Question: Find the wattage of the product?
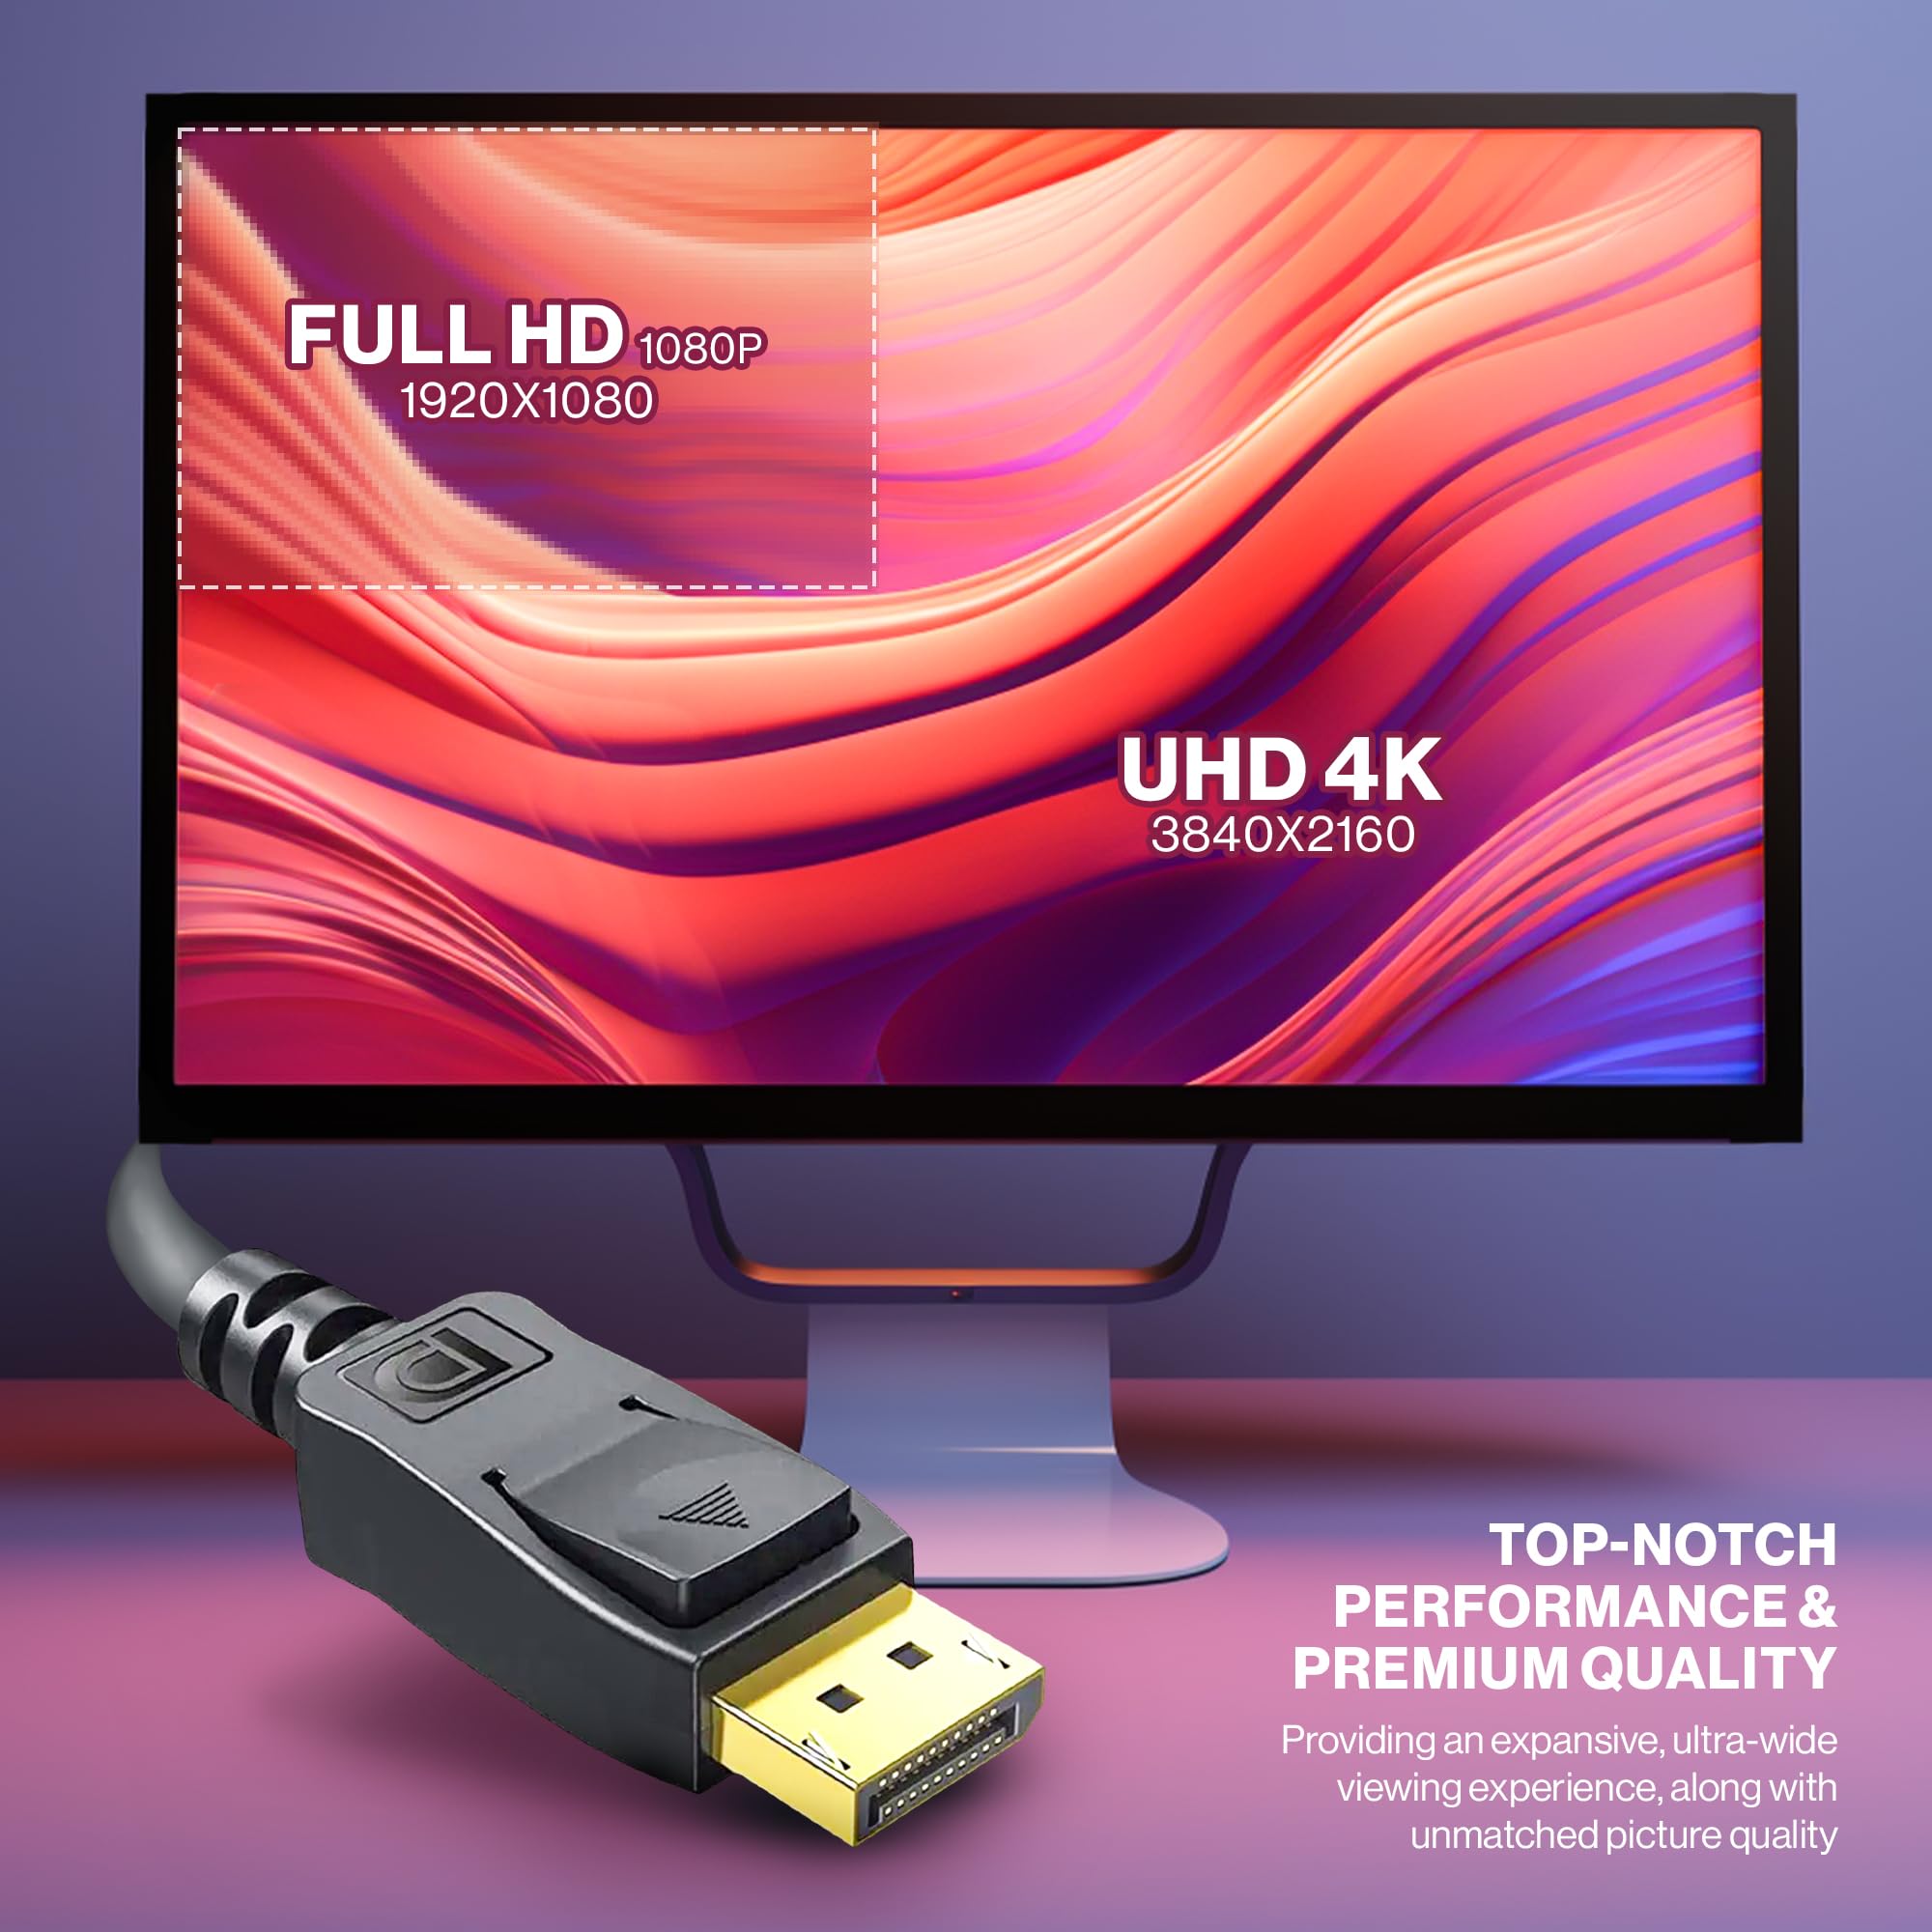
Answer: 1080.0 horsepower